1995 World Rowing Championships

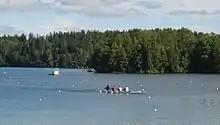
Sculling on Lake Kaukajärvi

The 1995 World Rowing Championships were World Rowing Championships that were held from 20 to 28 August 1995 at Lake Kaukajärvi, Tampere, Finland.